Lawrence Saint

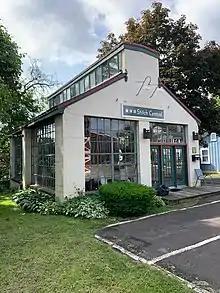
The stained glass workshop of Lawrence Saint in Huntingdon Valley, Pennsylvania.

The Saint family lived in Huntingdon Valley, Pennsylvania.